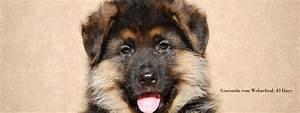
dog